Trinity River (Texas)

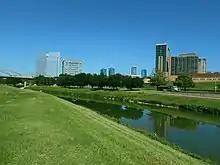
The Trinity River in downtown Fort Worth near West 7th Street.

The Trinity River has four branches: the West Fork, the Clear Fork, the Elm Fork, and the East Fork.